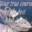
Label: ship